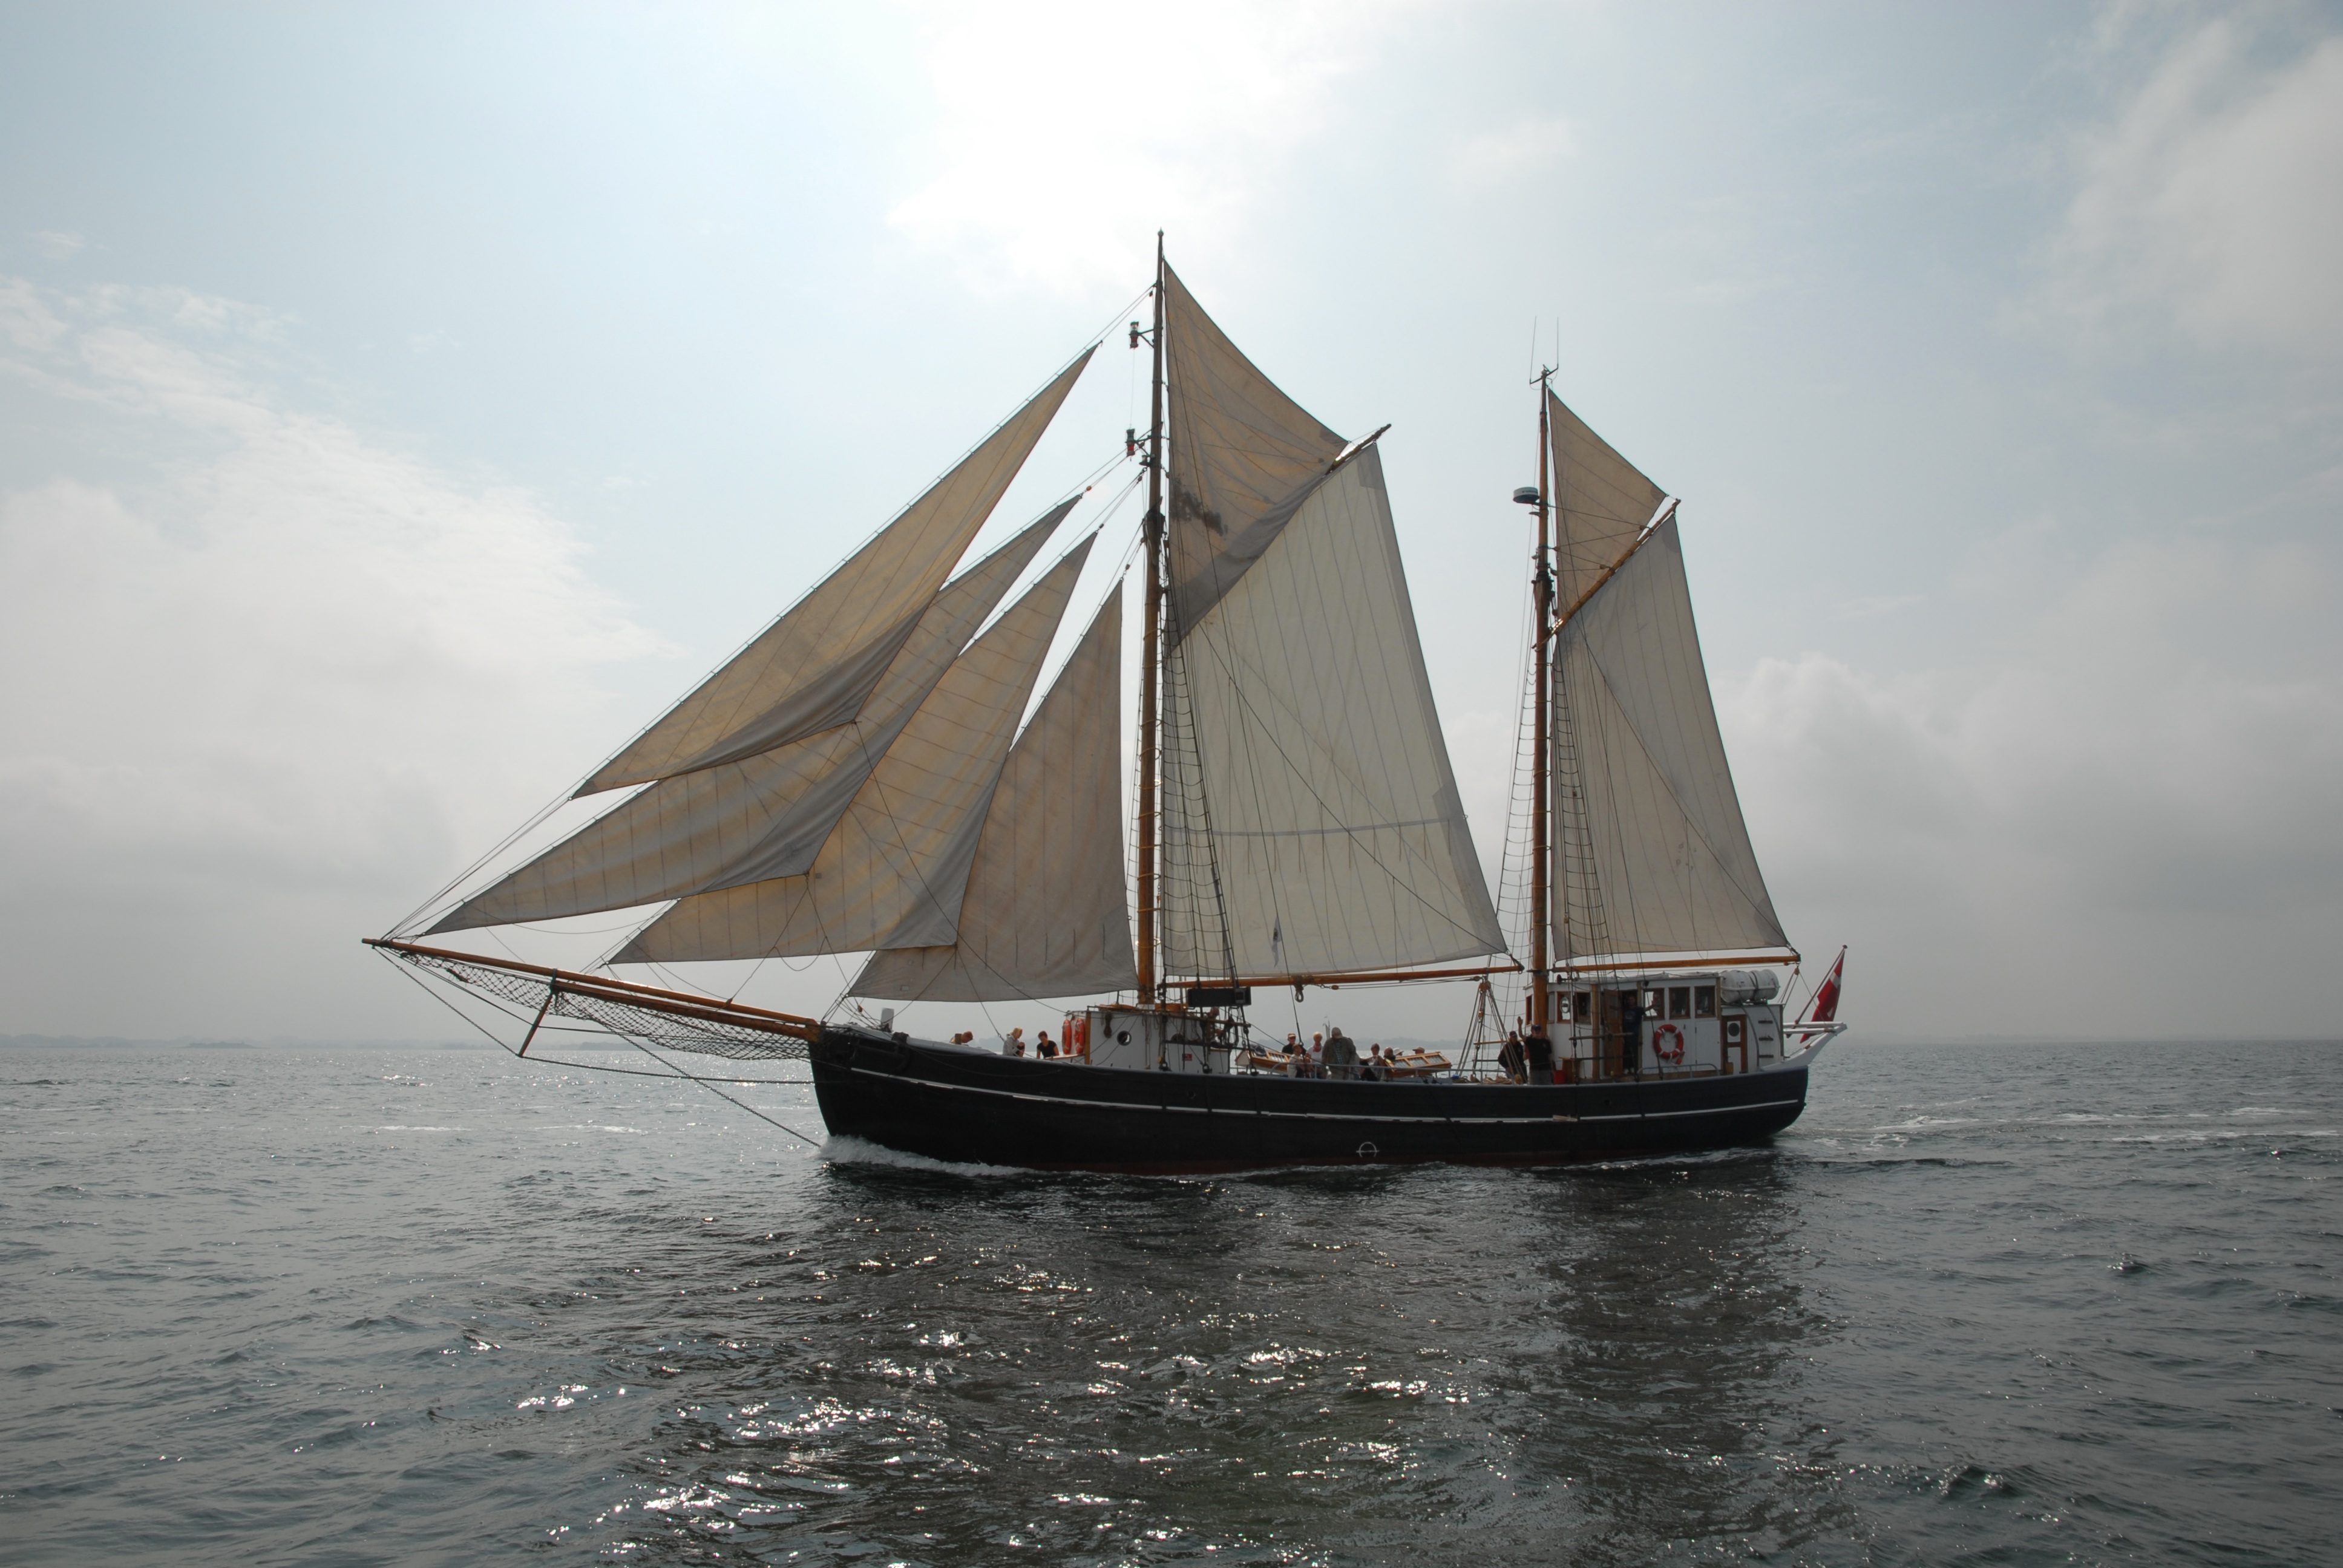
sea, water, boat, ship, vehicle, mast, sailing, sailboat, sail, sailing vessel, shipping, watercraft, schooner, windjammer, barque, brig, sailing ship, baltic sea, tall ship, caravel, brigantine, lugger, barquentine